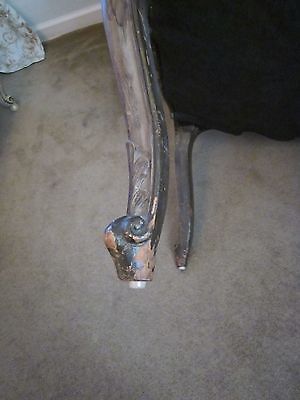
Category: chair